Five-spice powder

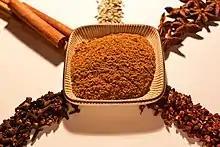
A common mix for ground five-spice powder (center) is (clockwise from top left) cinnamon, fennel seeds, star anise, Sichuan peppercorns and cloves.

Other recipes may contain anise seed, ginger root, nutmeg, turmeric, "Amomum villosum" pods ("shārén" ), "Amomum cardamomum" pods ("báidòukòu" ), licorice, Mandarin orange peel or galangal.